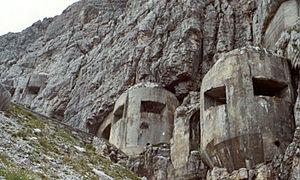
Le Mur alpin ou Mur des Alpes, est une ligne de défense reposant sur des fortifications et des casemates construites par l'Italie afin de protéger ses 1 851 kilomètres de frontière avec la France, la Suisse, l'Autriche et la Yougoslavie de l'époque. Construites principalement entre 1930 et 1935, la ligne était défendue par les Guardia alla Frontiera. Son concept est similaire à la ligne Maginot française et la ligne Siegfried allemande, à la grande différence qu'elle est construite sur un terrain fort, comme la ligne Maginot alpine et, dans une certaine mesure, le Réduit national suisse, qui est davantage un système de défense en profondeur plutôt qu'une ligne.